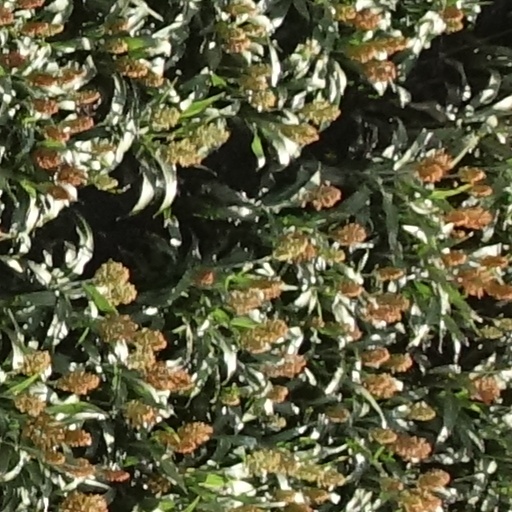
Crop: sorghum